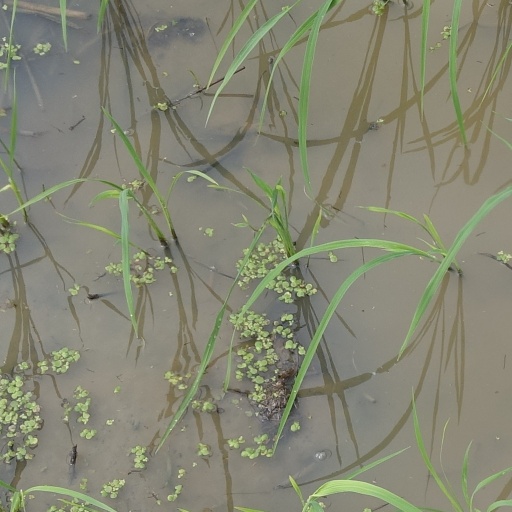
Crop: rice